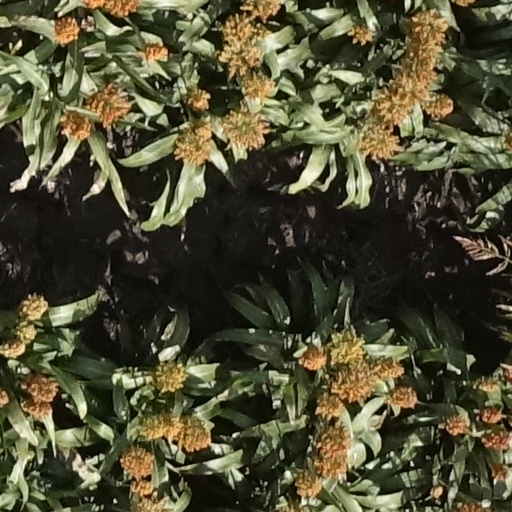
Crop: sorghum